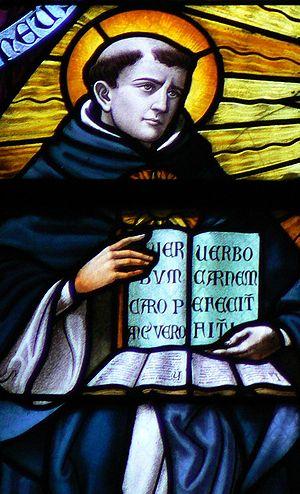
Aristote, abréviation par apocope du nom Aristotélès ou Aristotèle, est un philosophe grec de l'Antiquité. Il est avec Platon, dont il a été le disciple à l'Académie, l'un des penseurs les plus influents que le monde occidental ait connu. Il est aussi l'un des rares à avoir abordé presque tous les domaines de connaissance de son temps : biologie, physique, métaphysique, logique, poétique, politique, rhétorique et de façon ponctuelle l'économie. Chez Aristote, la philosophie est comprise dans un sens plus large : elle est à la fois recherche du savoir pour lui-même, interrogation sur le monde et science des sciences.
Pour les Pères, les docteurs et les théologiens de référence de l'Église catholique latine, les actes homosexuels constituent des péchés graves car ils sont considérés comme étant contraires à la nature et à la droite raison. Ces actes sont condamnés par Dieu, et excluent du Royaume du Christ.